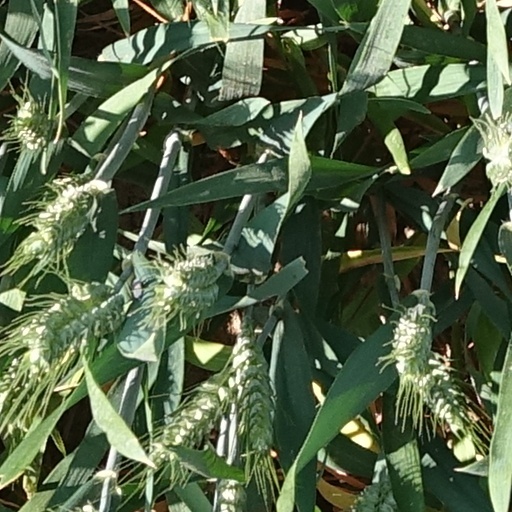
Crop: wheat